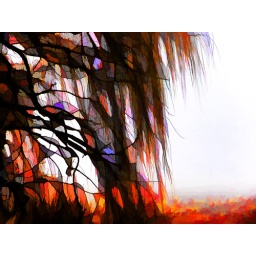
A color version of one I did in black &amp;amp; white a while ago.